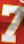
Number: 7